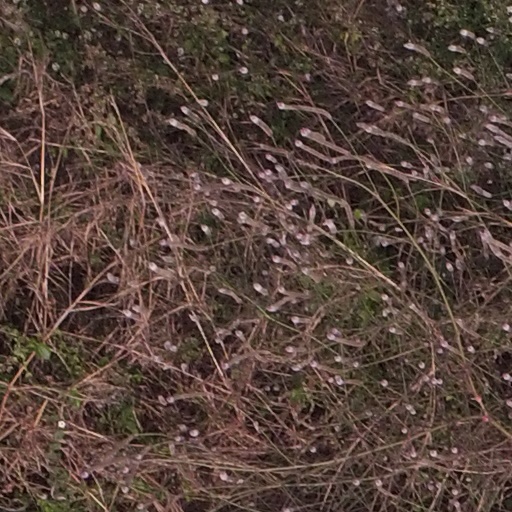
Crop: maize; corn